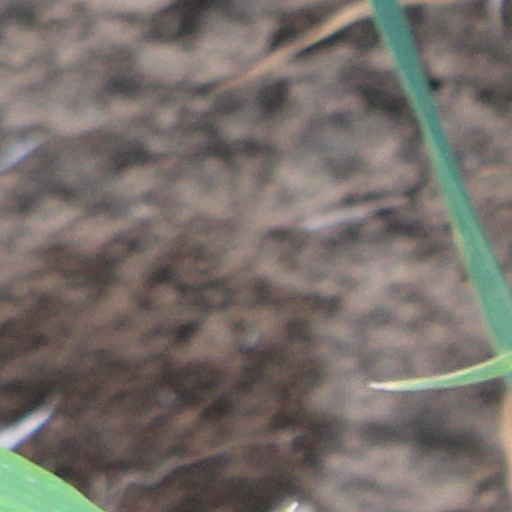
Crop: wheat